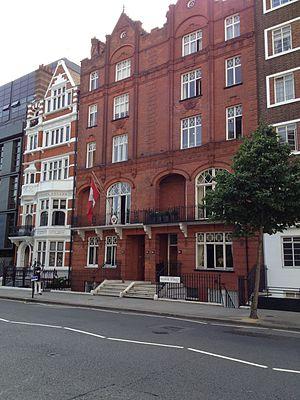
Voici les représentations diplomatiques du Pérou à l'étranger: